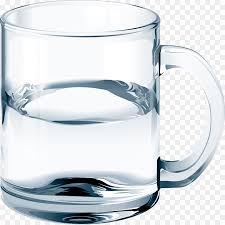
Label: glass